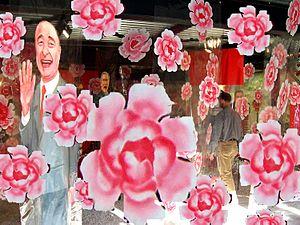
""Viva la Politica"" une installation de Tran Trong Vu"
Trần Trọng Vũ est un artiste-peintre vietnamien né en 1964 à Hanoï. Il vit et travaille en France depuis 1990. Il est fils du poète Trần Dần.